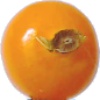
Label: Physalis 1